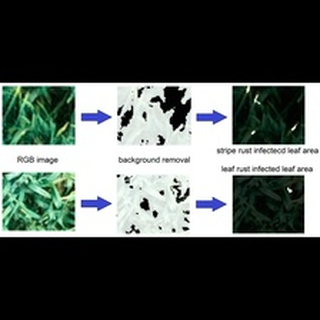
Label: wheat_brown_rust